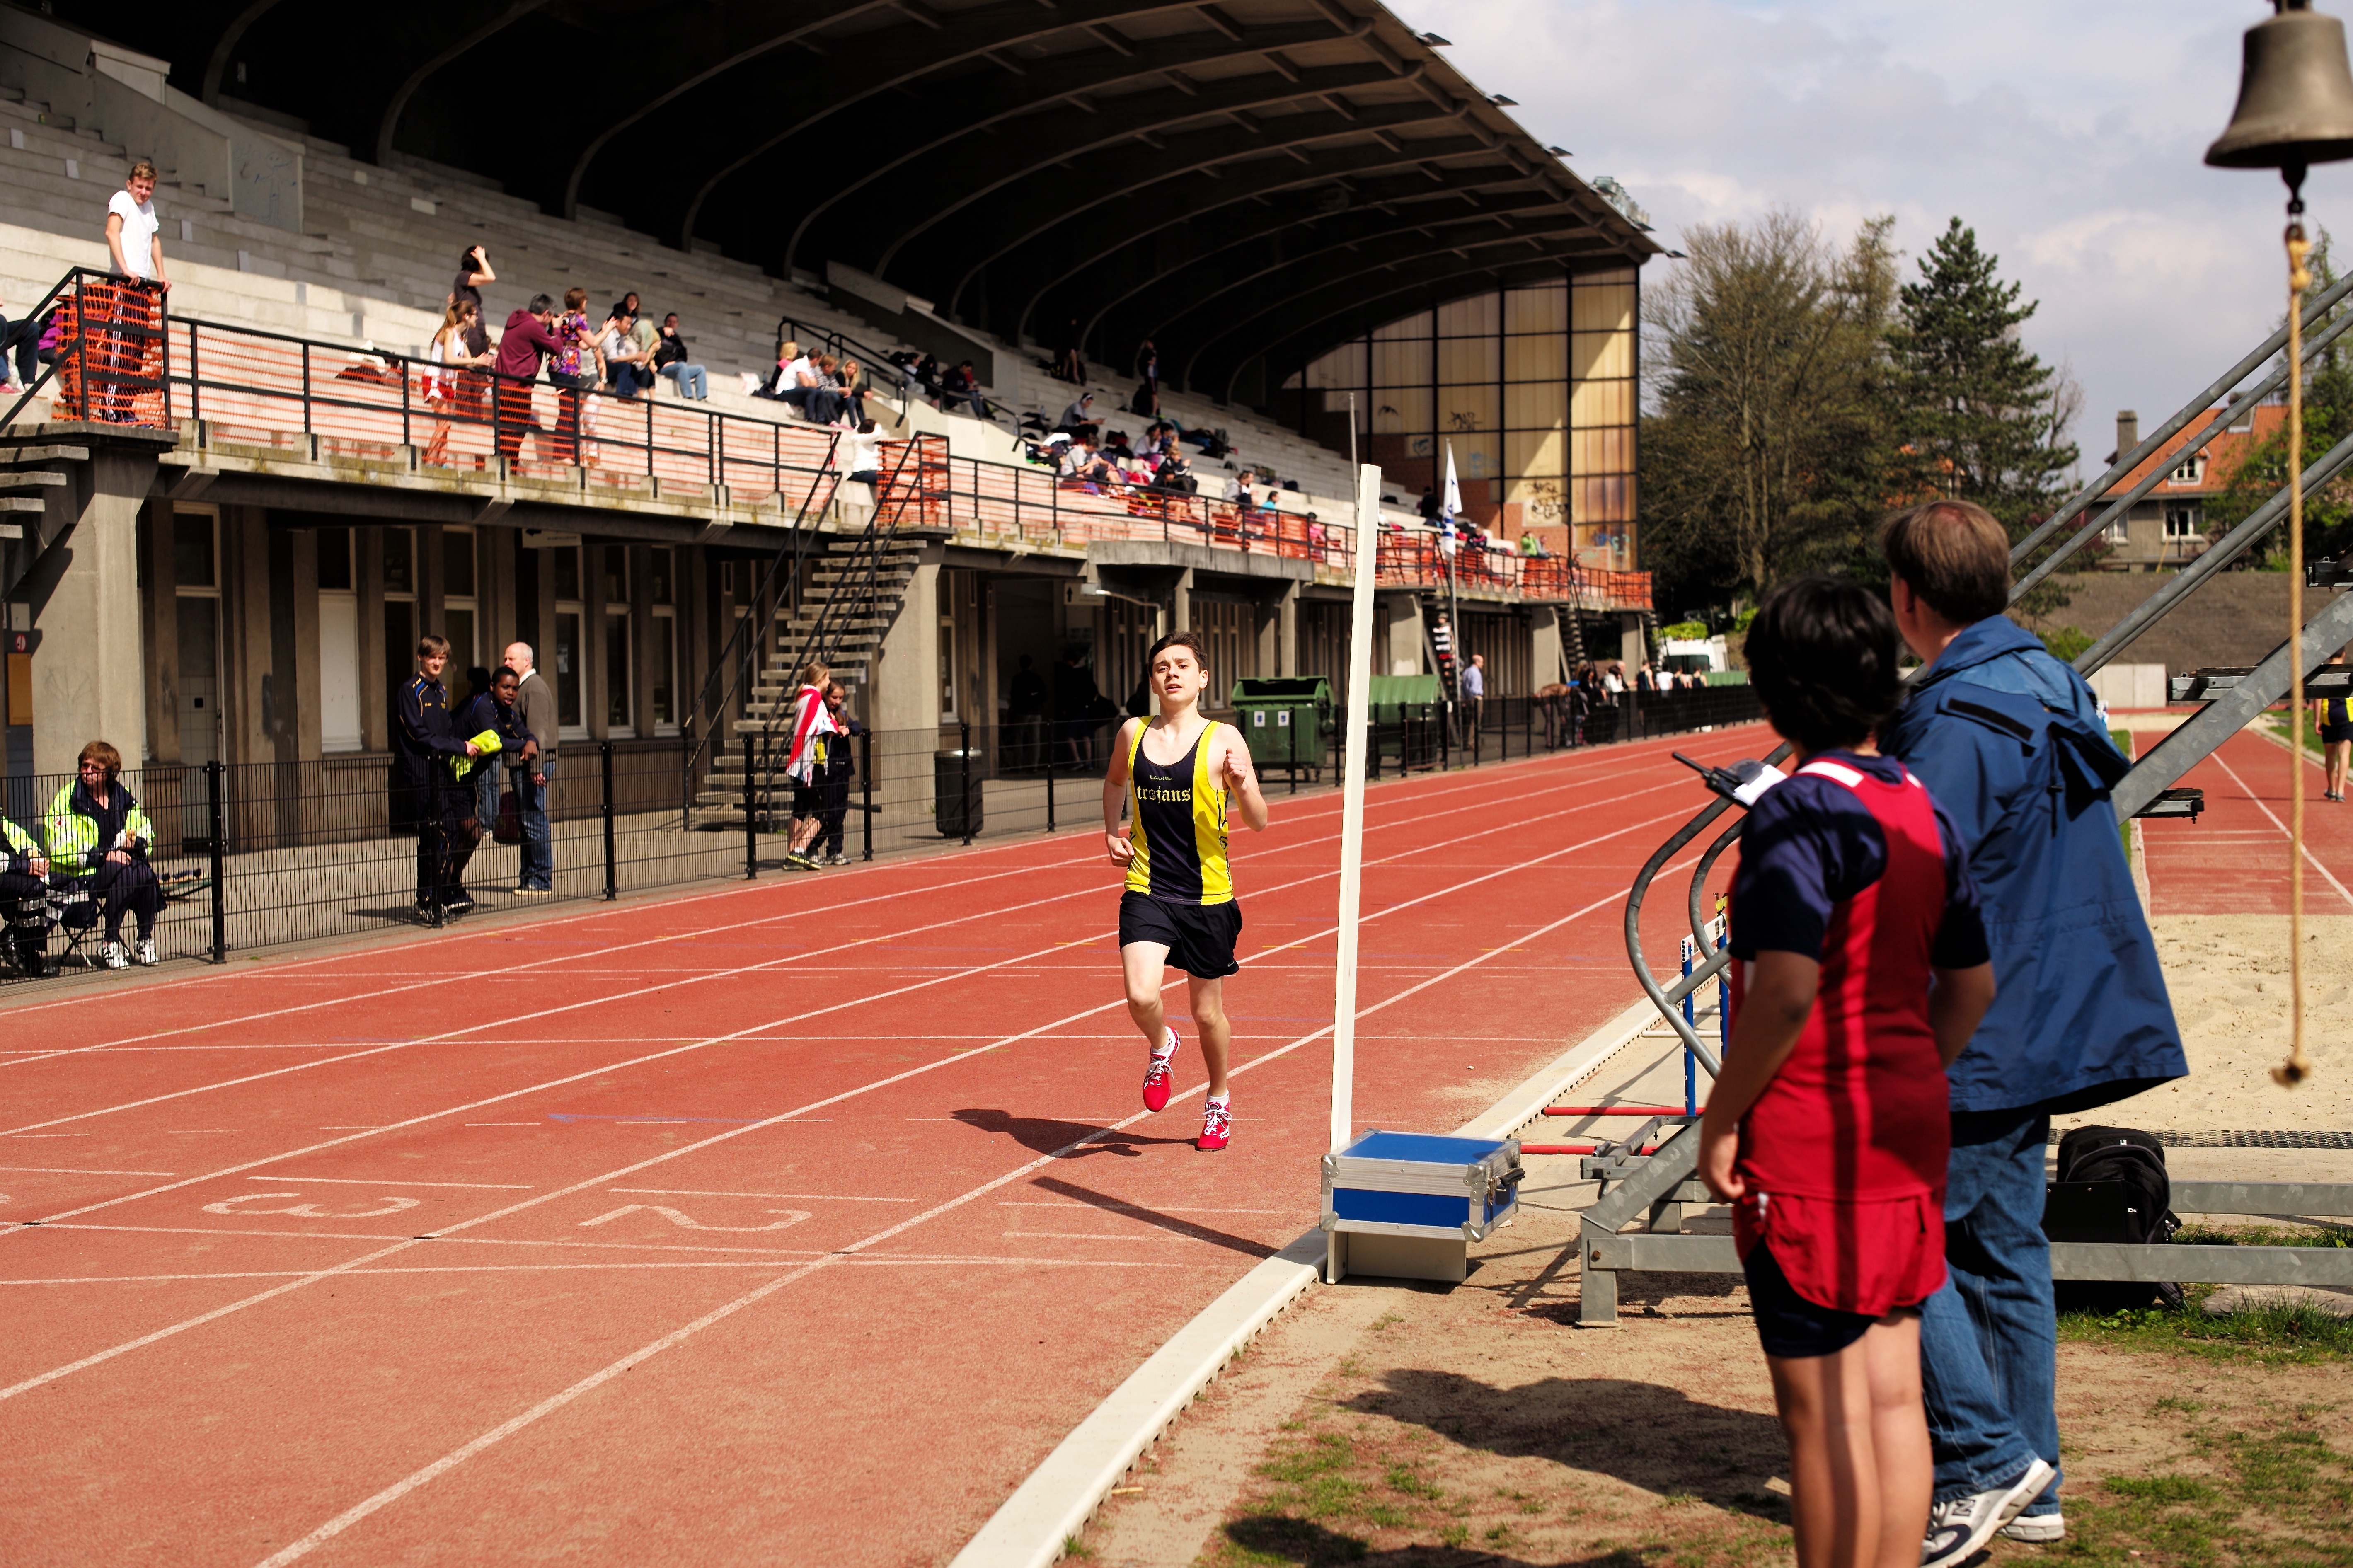
structure, girl, track, sport, boy, running, run, runner, ash, stadium, competition, sports, highschool, varsity, athletics, meet, trackfield, sport venue, track and field athletics